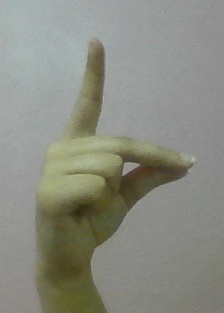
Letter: ta